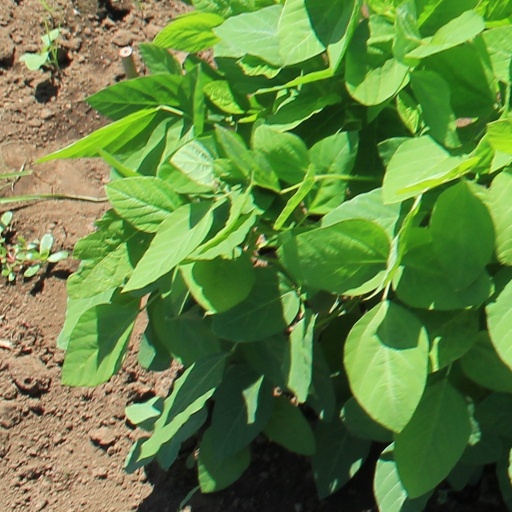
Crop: soybean